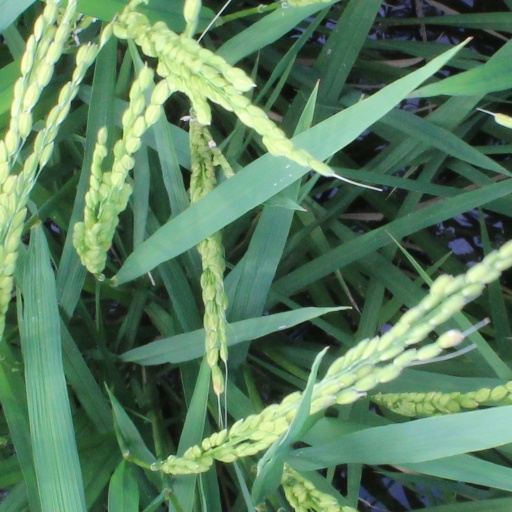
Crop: rice